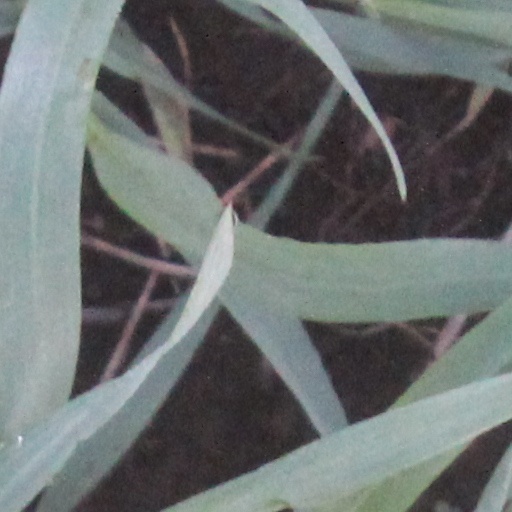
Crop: wheat